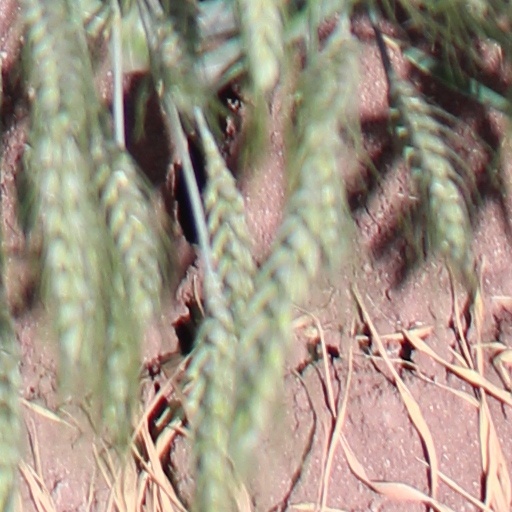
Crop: wheat